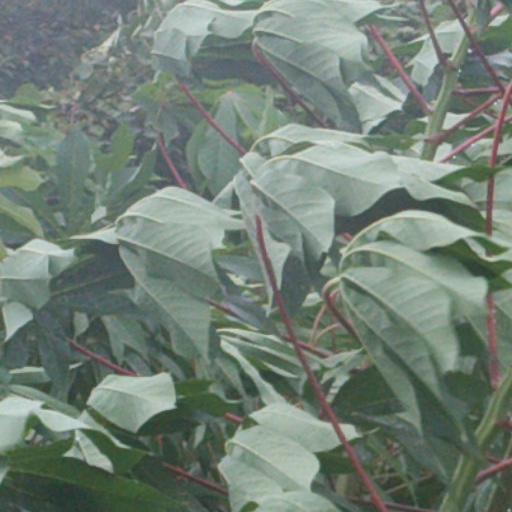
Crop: cassava